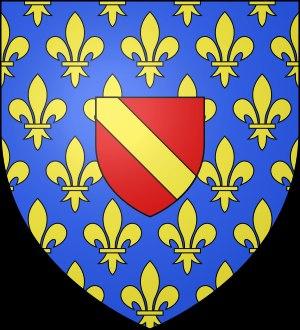
Nortkerque est une commune française située dans le département du Pas-de-Calais en région Hauts-de-France.